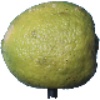
Label: Limes 1